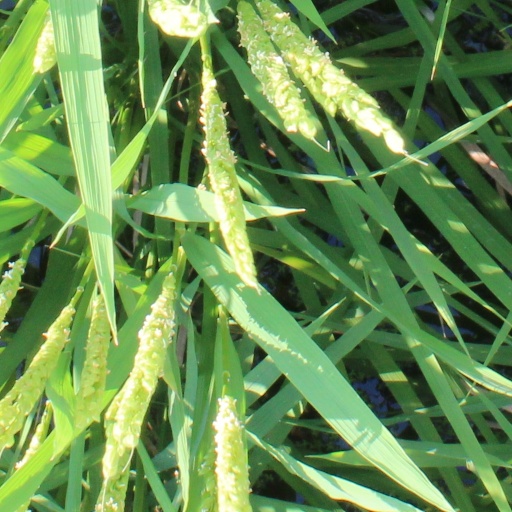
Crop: rice